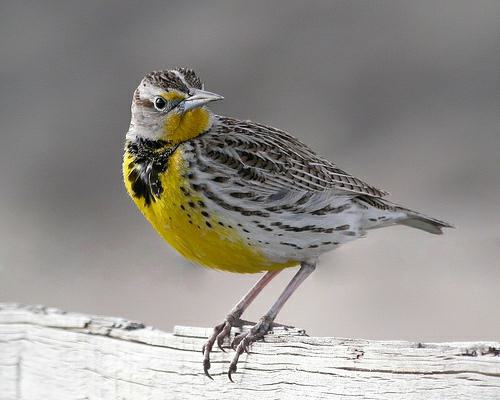
A photo of a western meadowlark